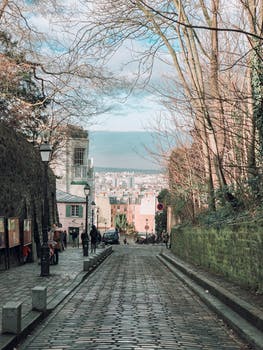
Label: No Watermark